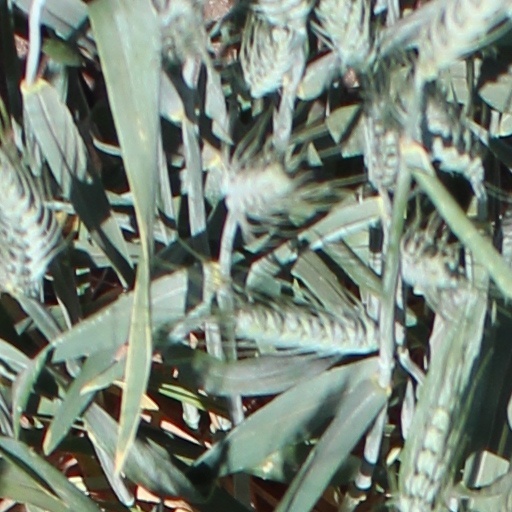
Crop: wheat